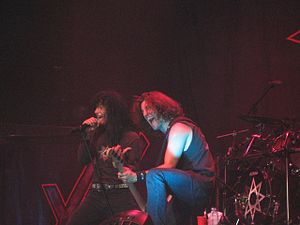
Anthrax
Anthrax live til Judas Priest Retribution turnéen i 2005
Anthrax er et amerikansk thrash metalband fra New York der blev dannet i 1981. Anthrax var et af de mest populære bands i 1980'ernes thrash metal scene og er bemærkelsesværdige for at kombinere metal med rap og hard musikstil i de tidlige år. De er generelt klassificeret som en af de fire store af thrash metal sammen med Metallica, Megadeth, og Slayer.